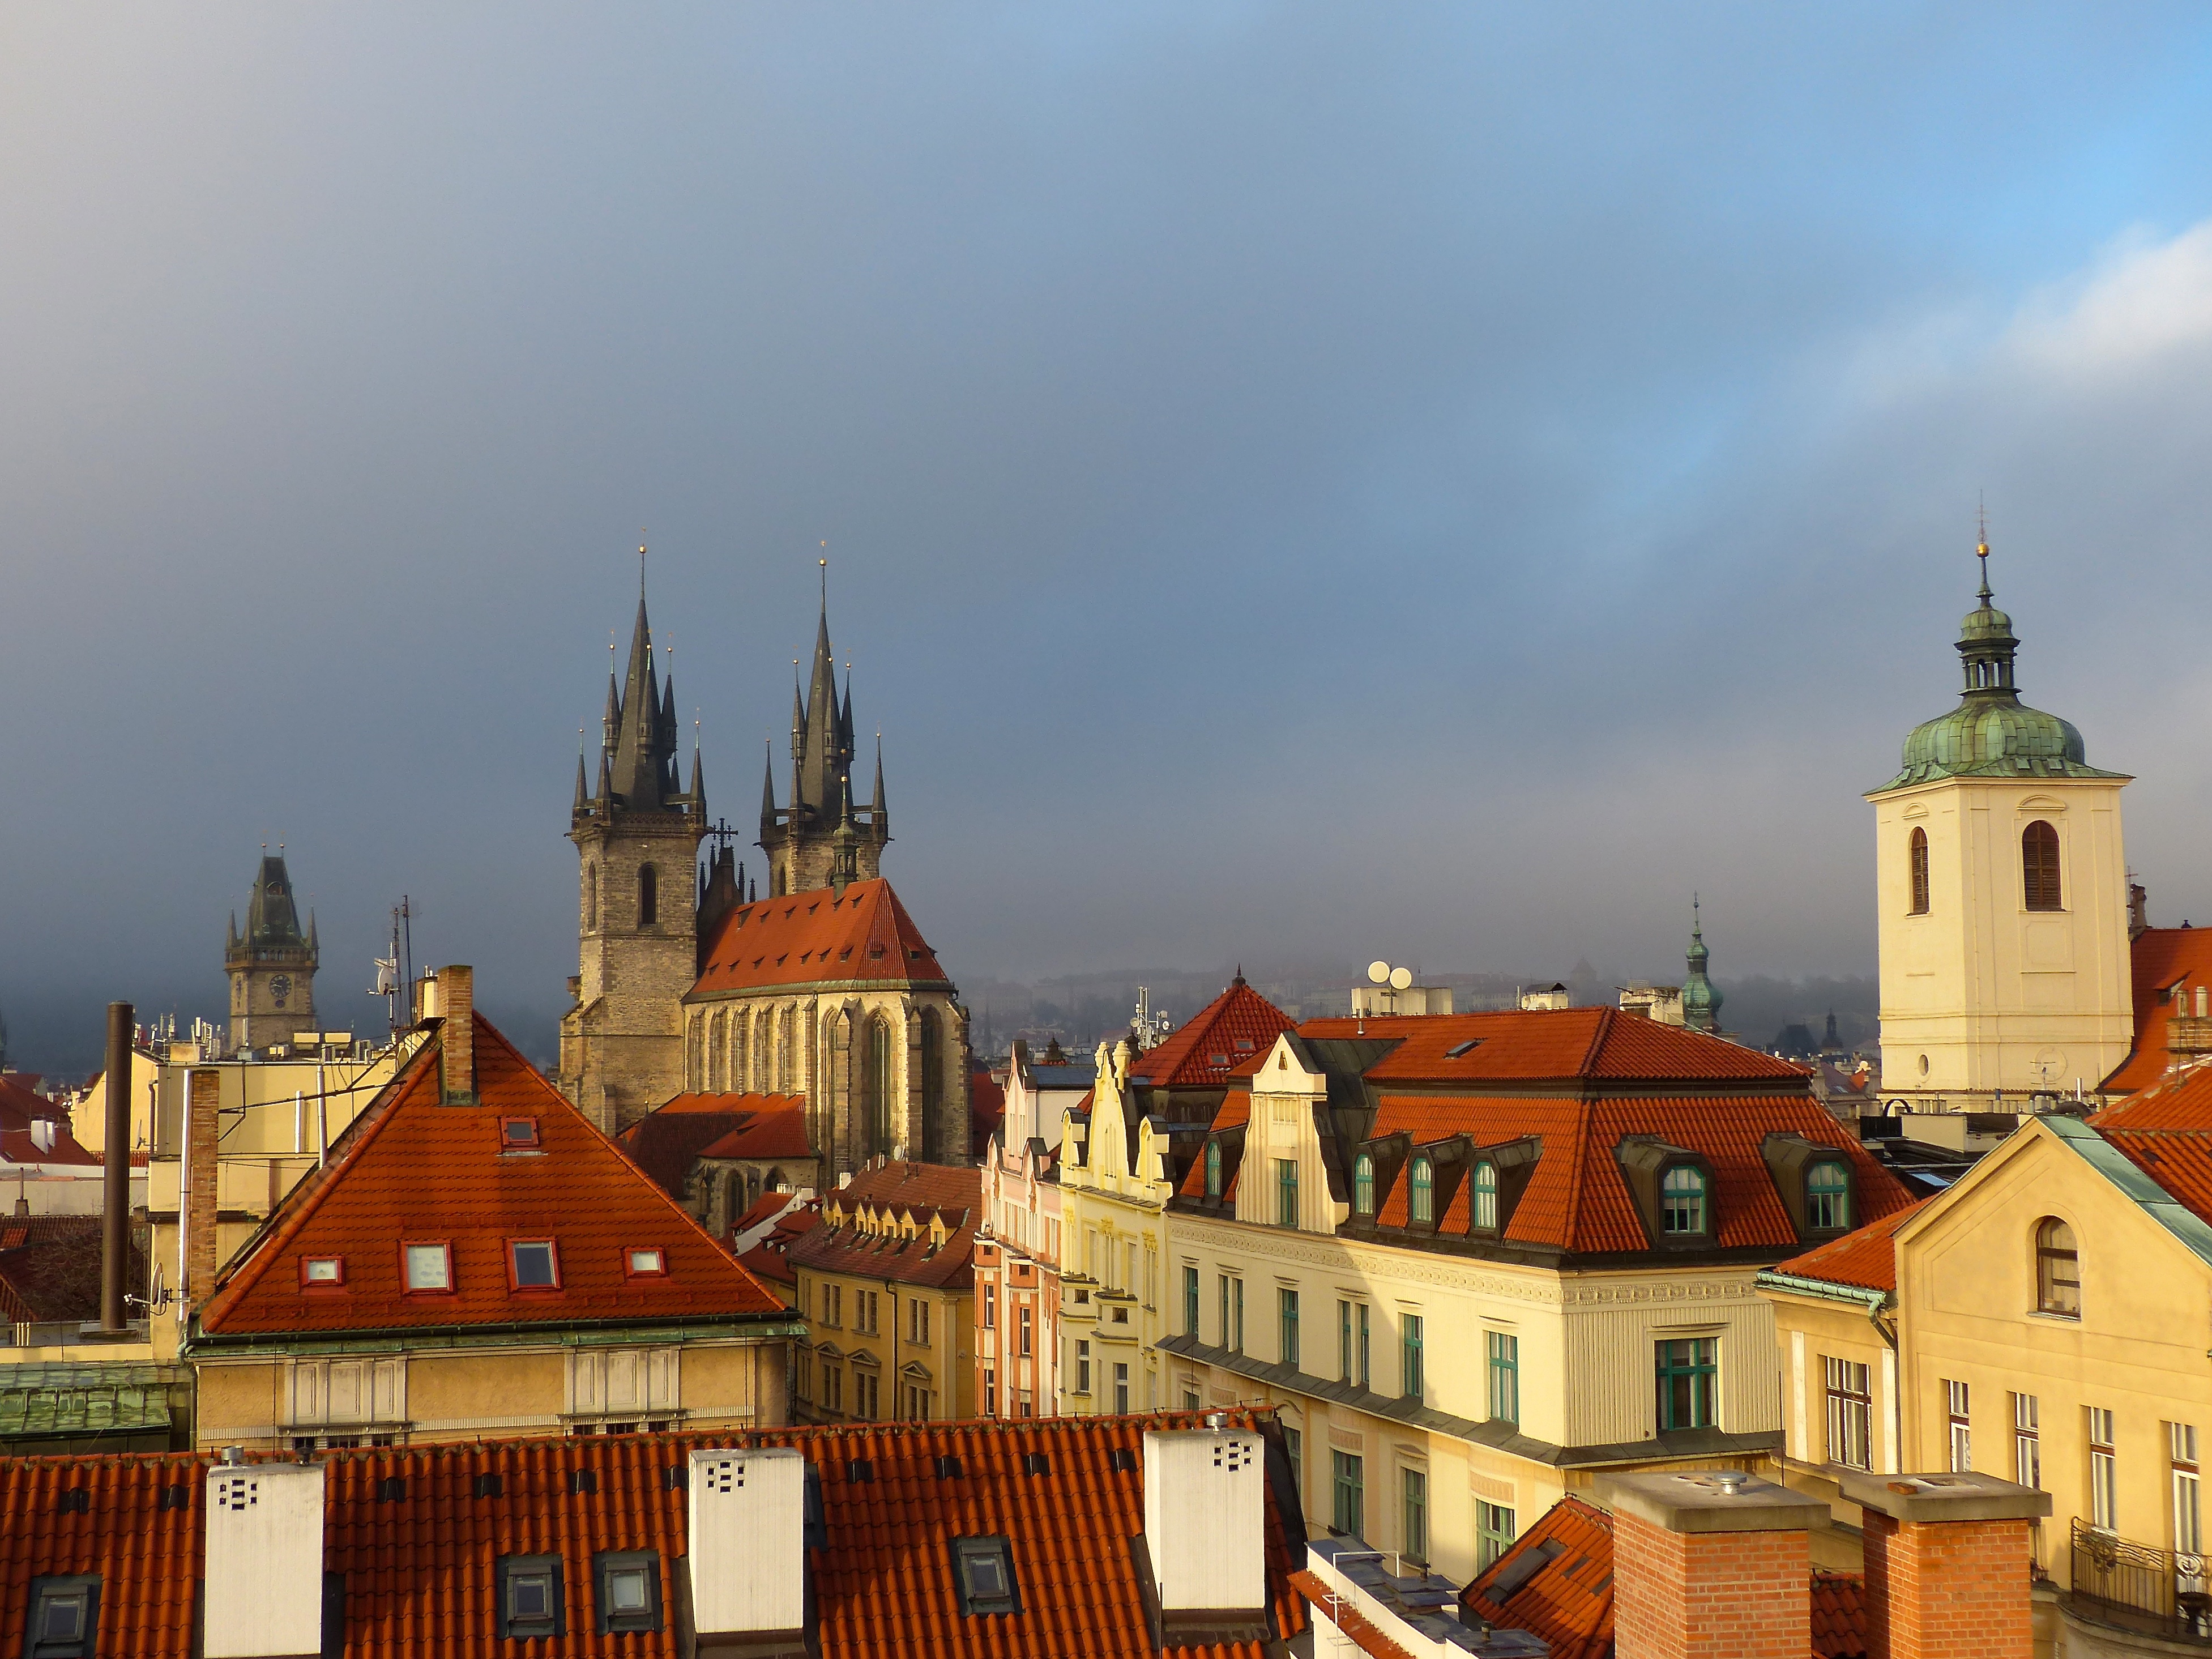
winter, morning, town, building, chateau, cityscape, travel, europe, evening, tower, landmark, church, prague, tourism, place of worship, spires, monastery, czech, praha, tyn, roofs